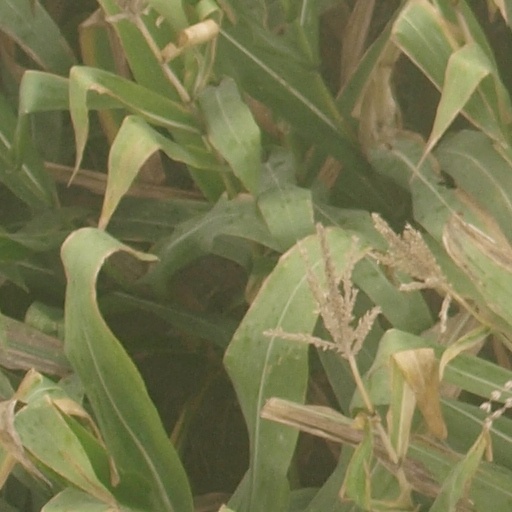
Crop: maize; corn